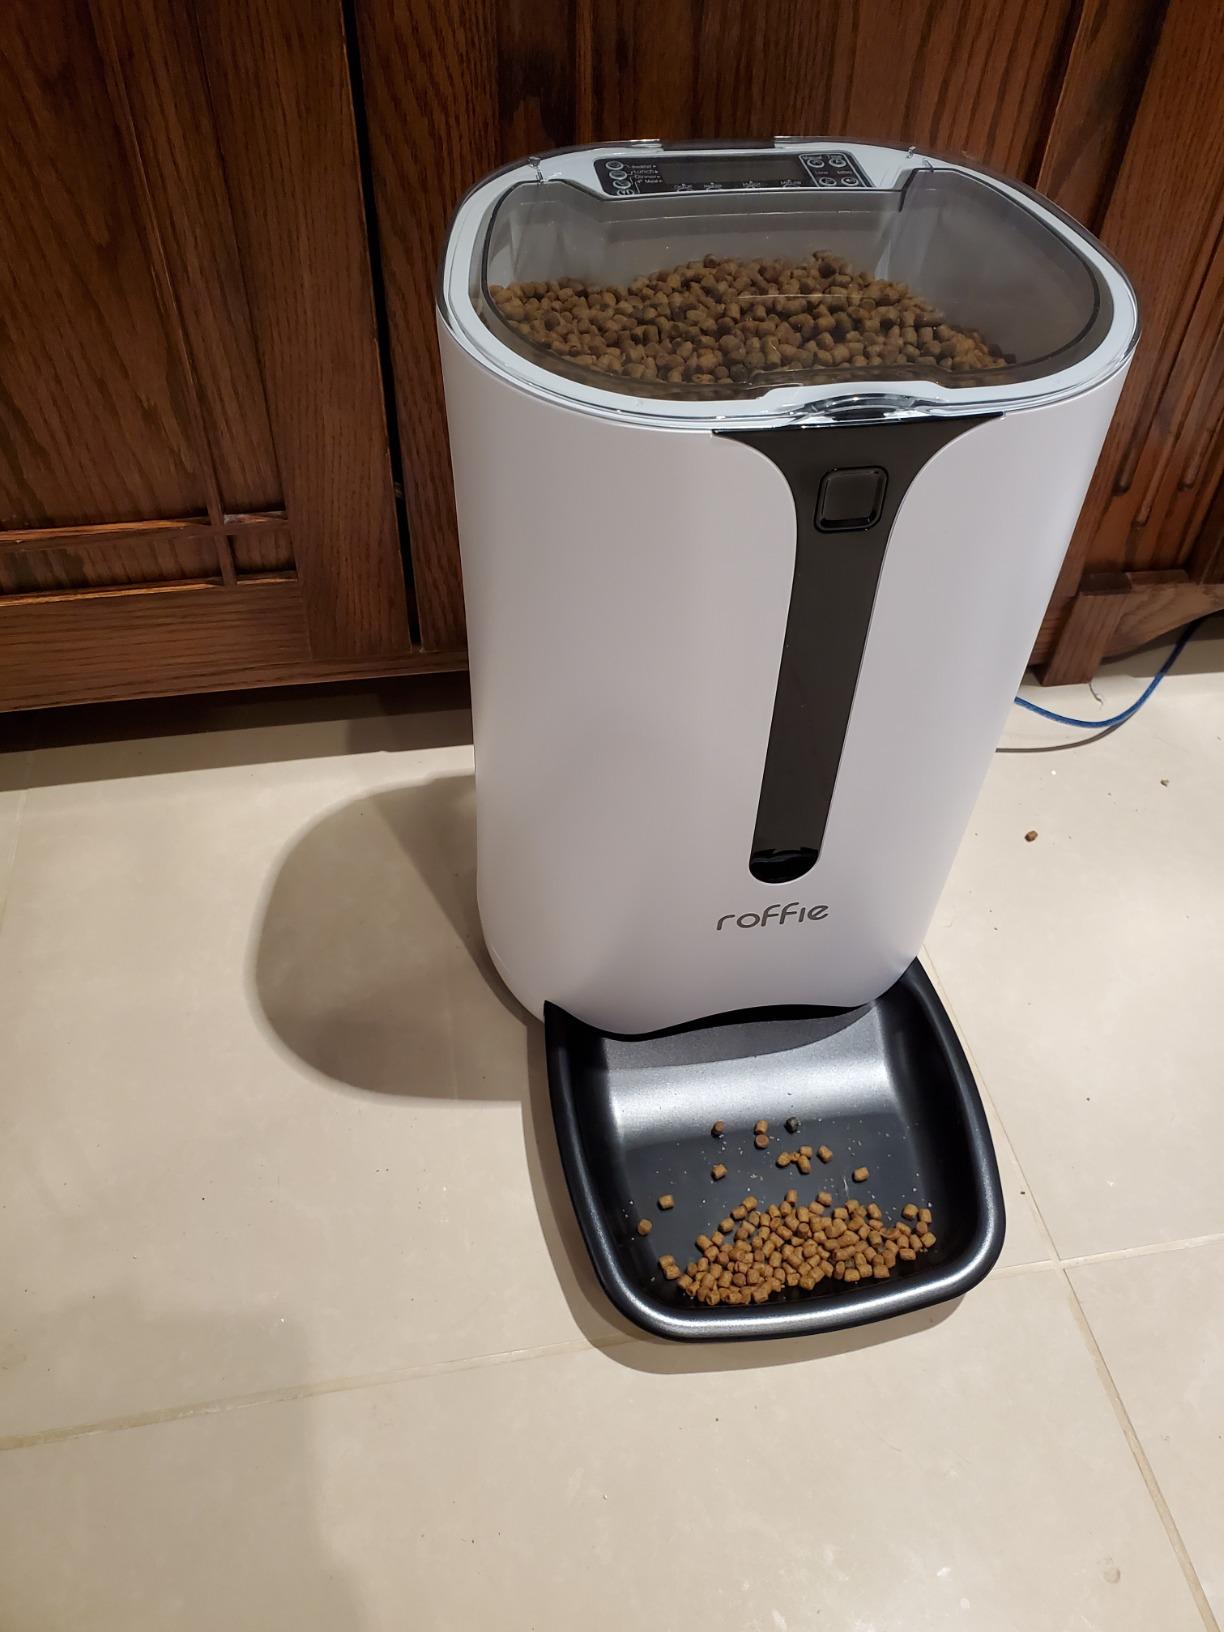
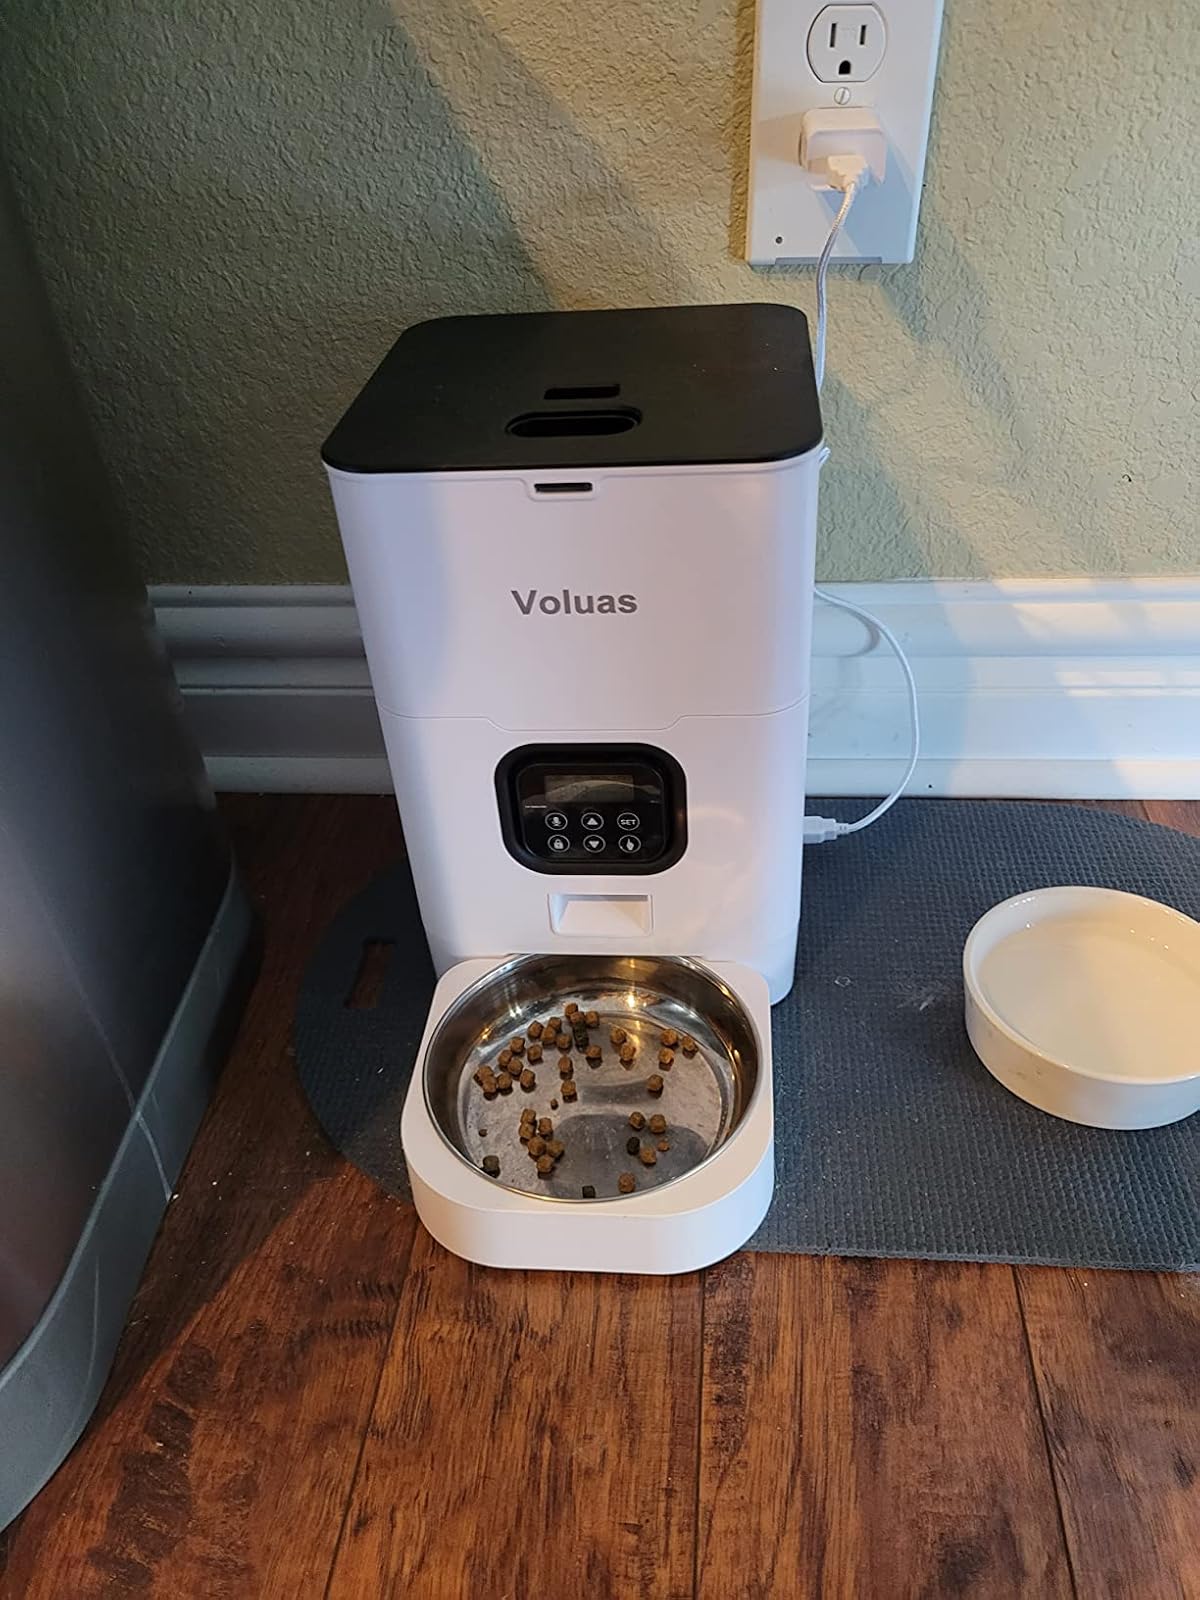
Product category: items_feeder
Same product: no